Three Beauties of the Present Day

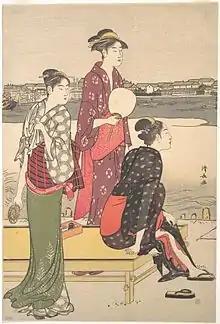
The tall, graceful beauties of Kiyonaga's prints influenced Utamaro."Evening on the Banks of the Sumida River" (right half of a diptych), late 18th century

The print was designed by Utamaro and published by Tsutaya Jūzaburō in the fourth or fifth year of the Kansei era of the traditional Japanese era divisions. Tsutaya's publisher's seal is printed on the left above Hisa's head, and a round censor's seal appears above it. Utamaro's signature is printed in the bottom left.